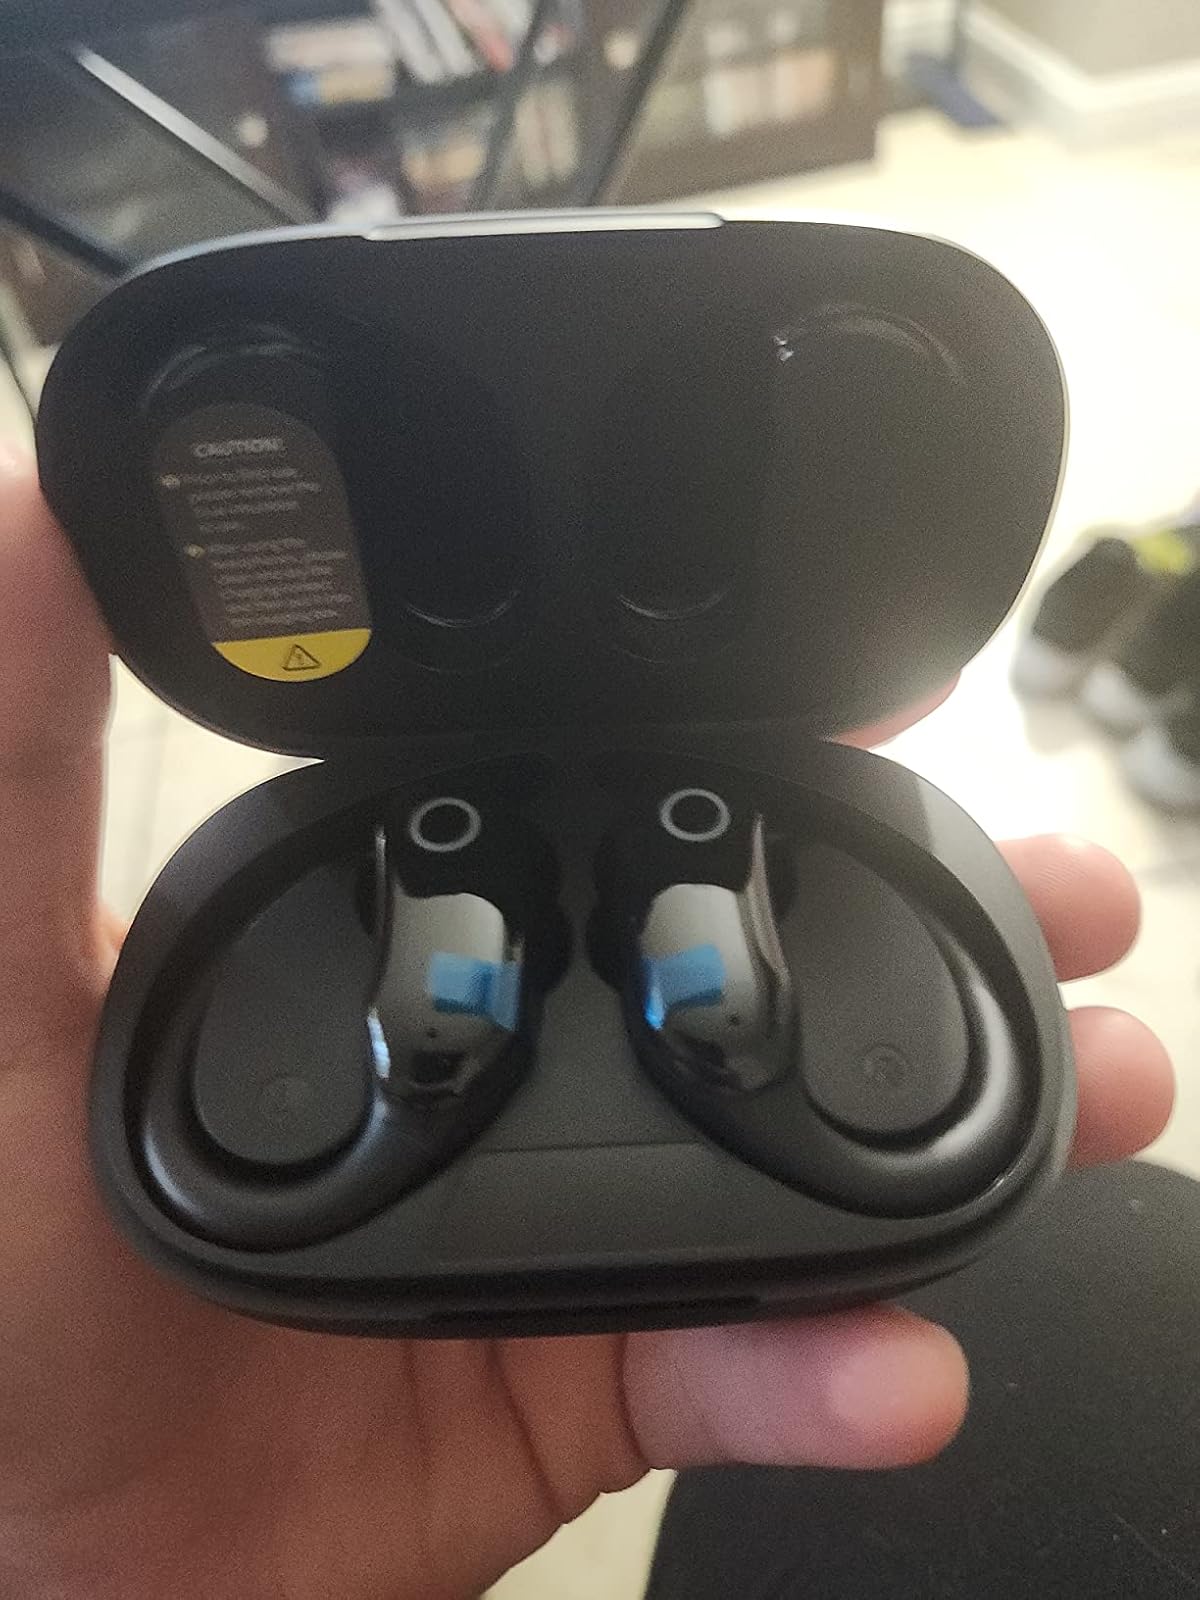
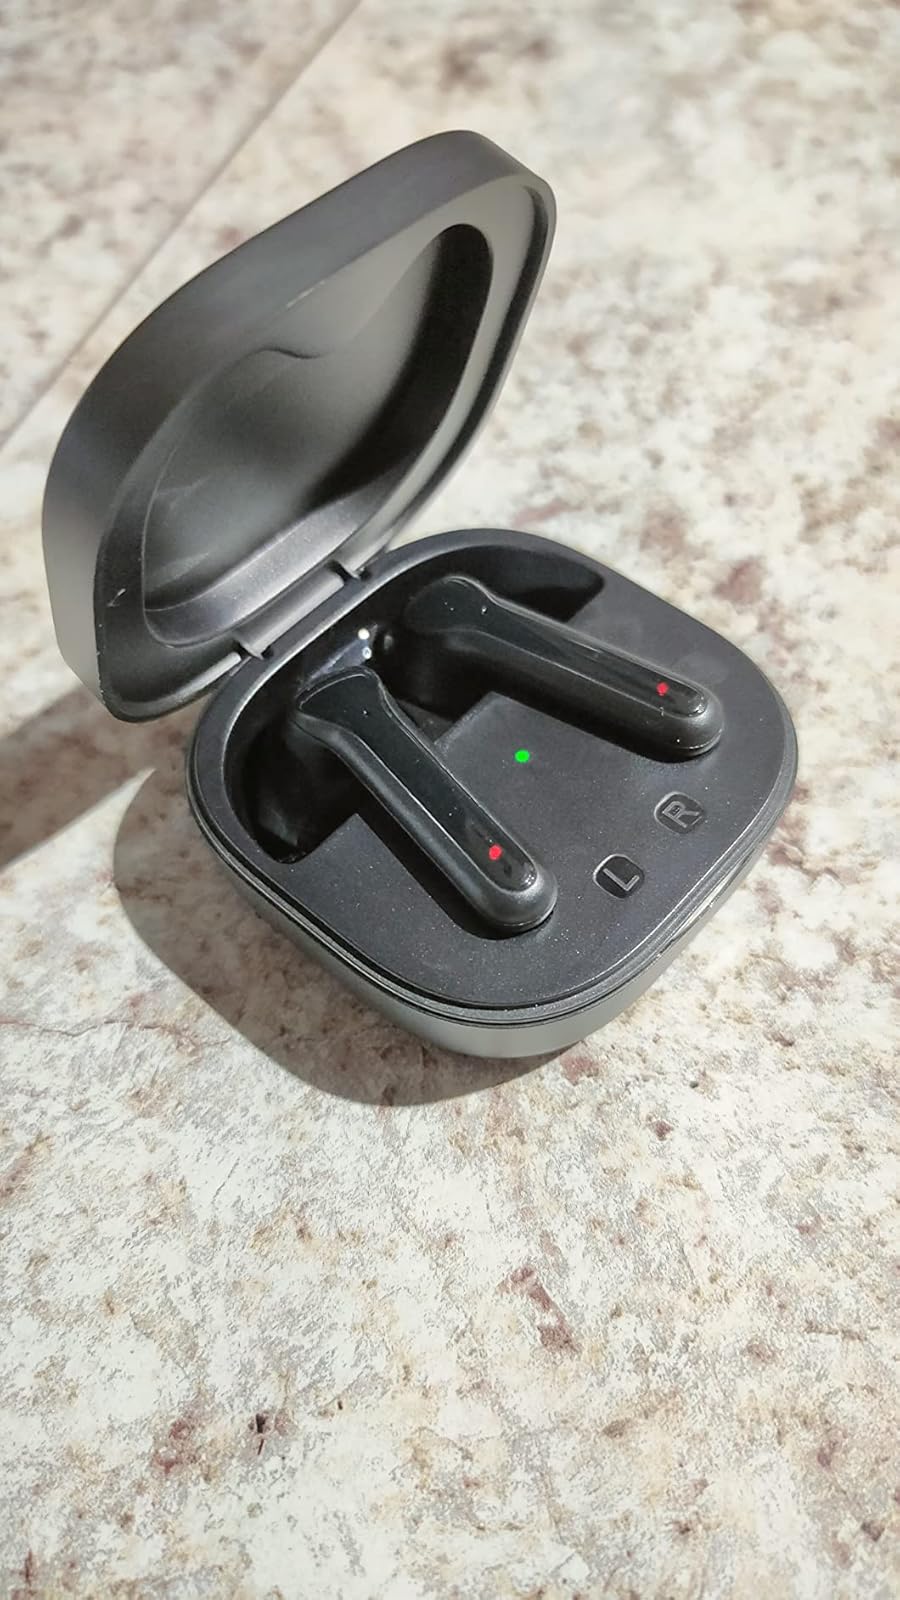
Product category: earbuds
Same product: no